William Miles Tiernan House

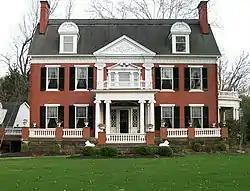
The Tiernan House in 2010.

The William Miles Tiernan House, also known as the Tiernan-Riley House, is a historic home located at Wheeling, Ohio County, West Virginia. It was built in 1900–01, and is a -story, L-shaped, Georgian Revival-style brick dwelling. It features two-story Ionic order pilasters that flank the one-story entrance portico. The house was built for William M. Tiernan, who was vice-president of the Bloch Brothers Tobacco Company.